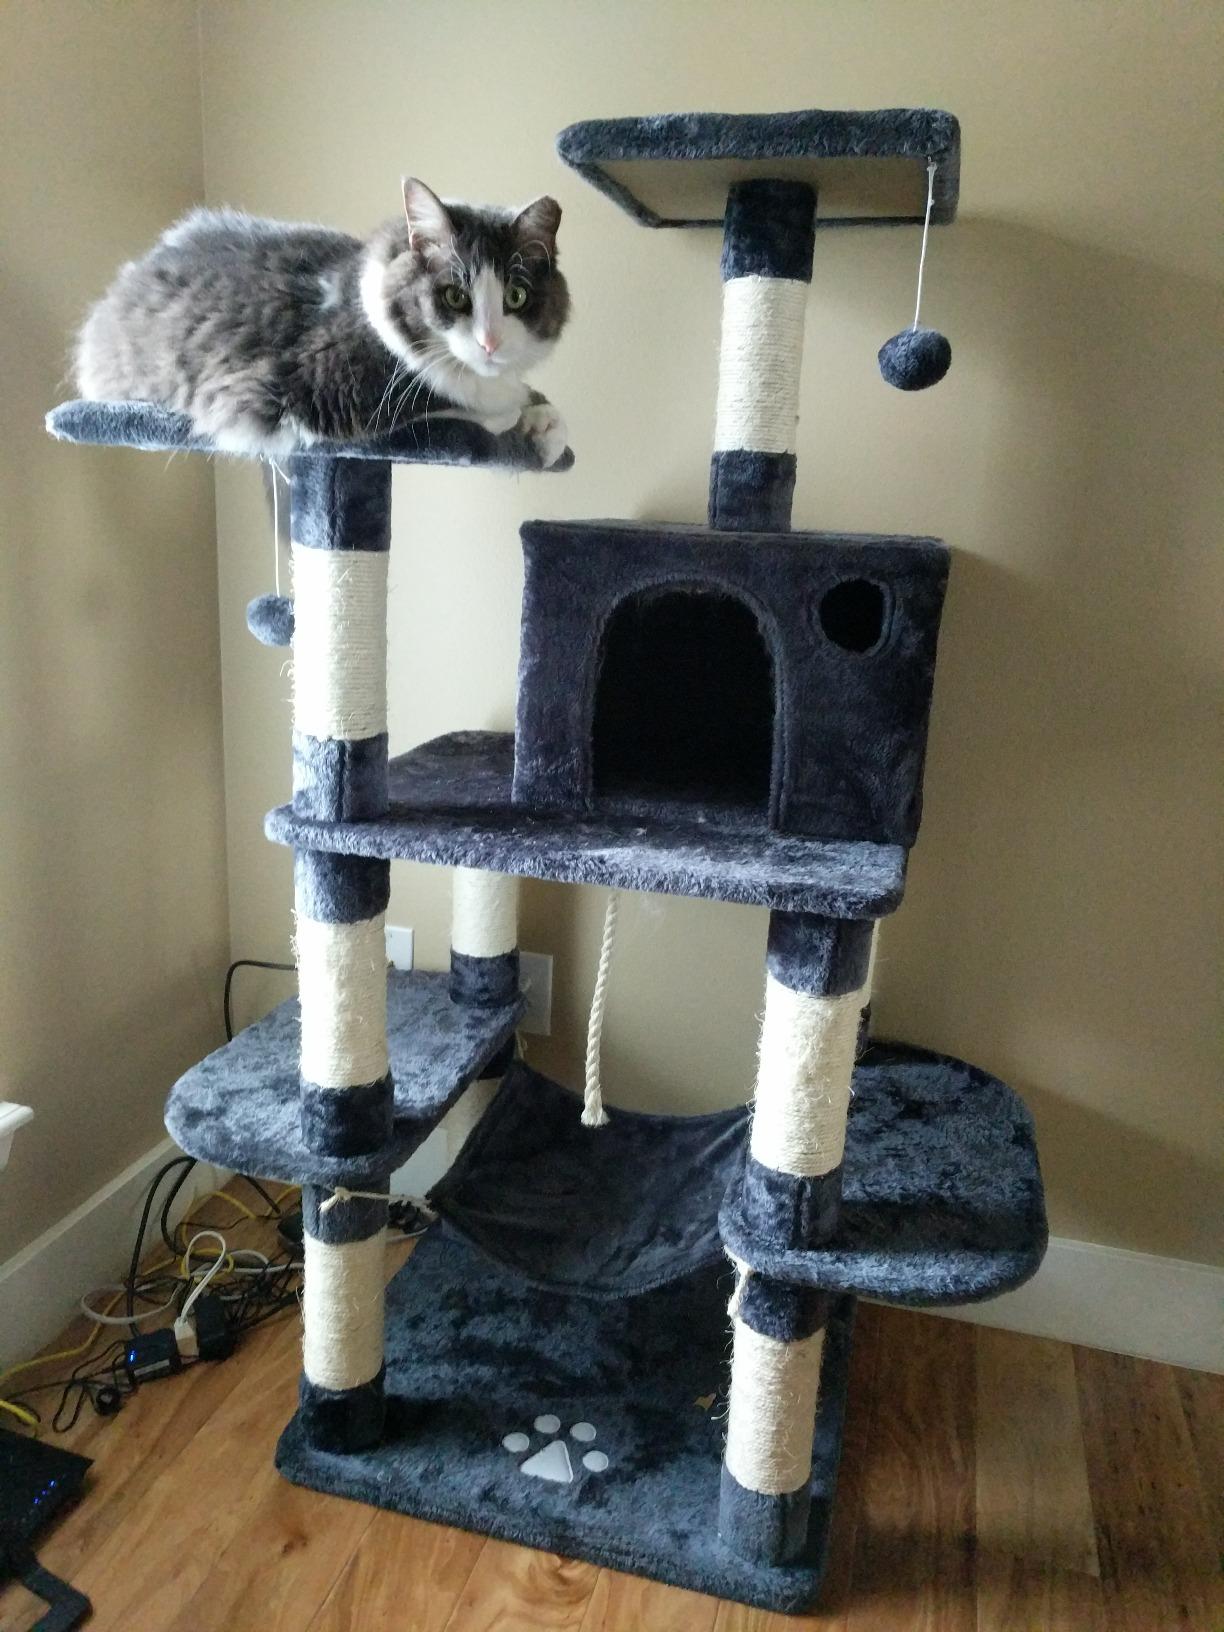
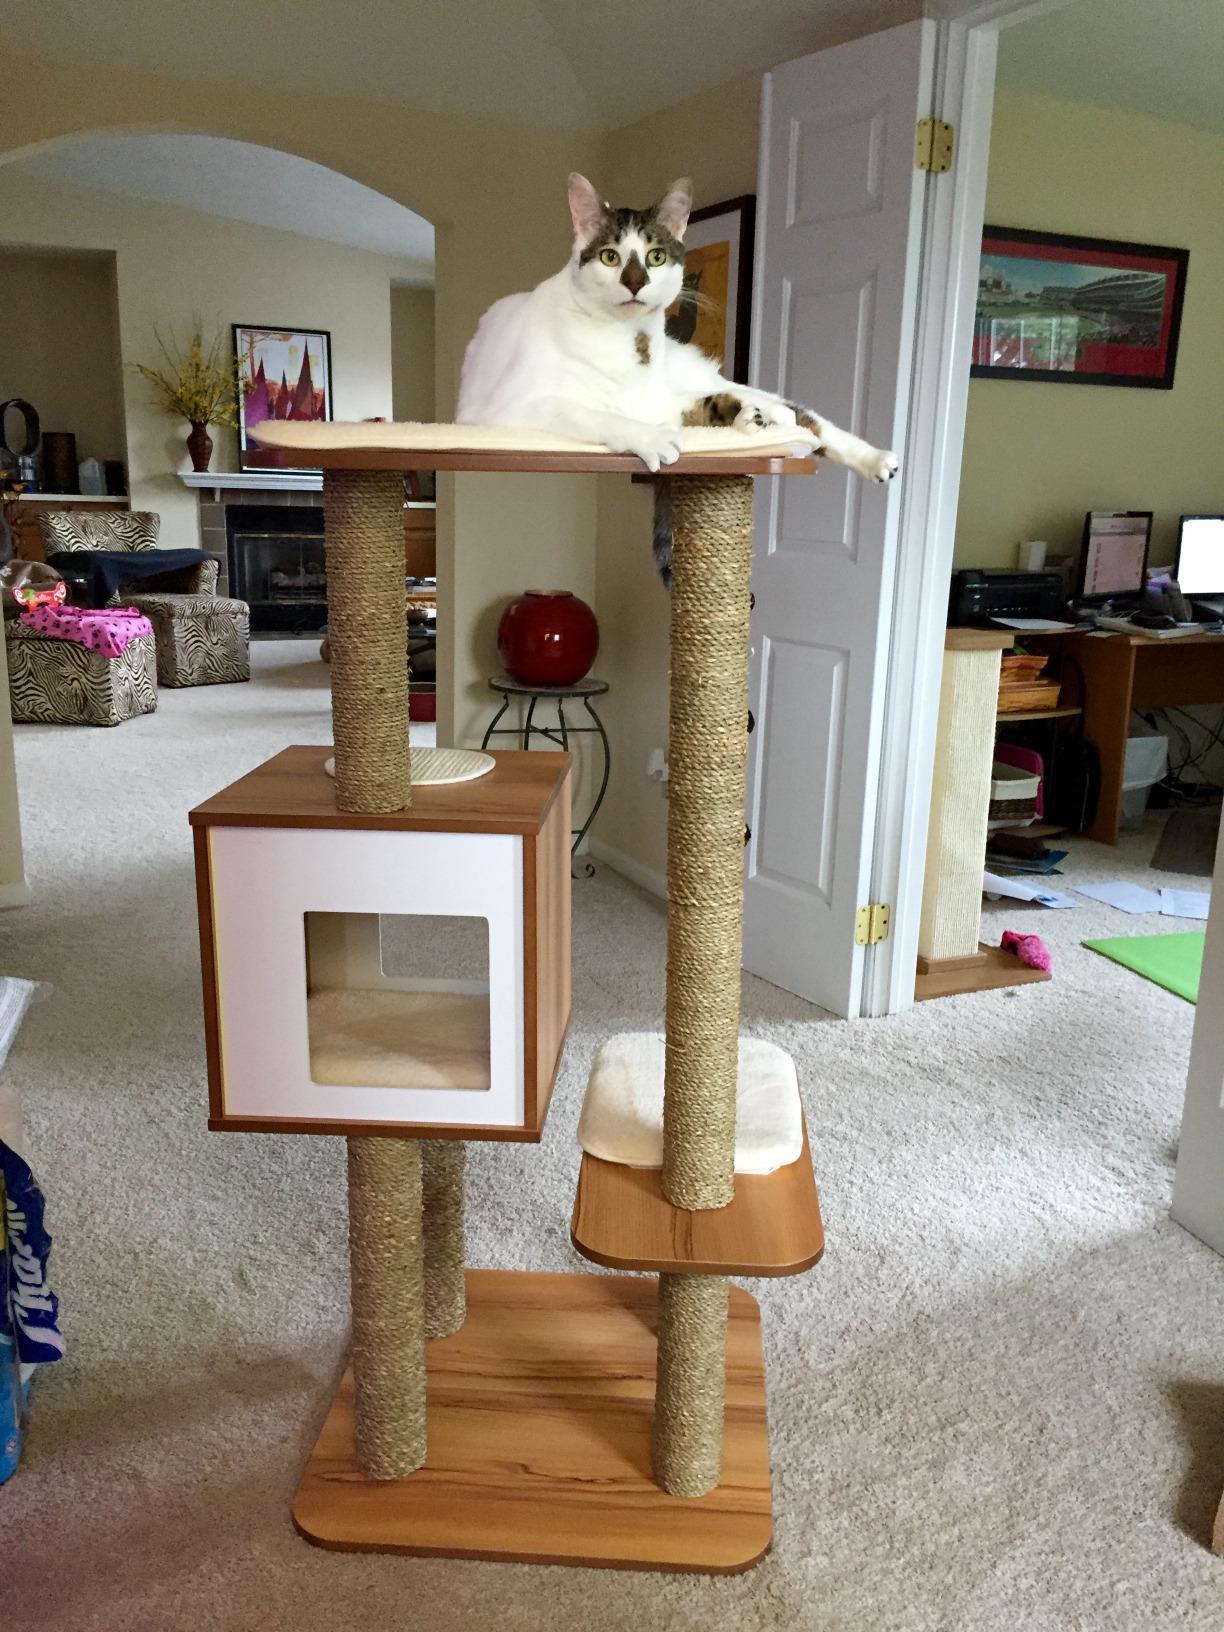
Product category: items_cat tree
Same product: no